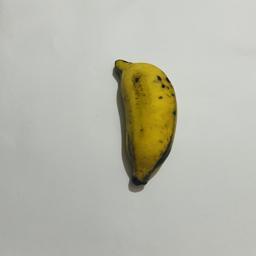
Banana variety: Bangla Kola